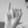
ASL letter: I